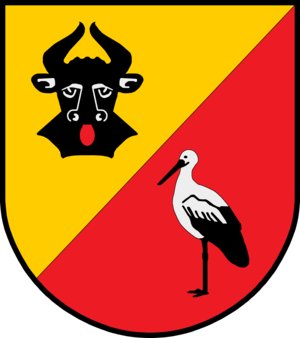
Walksfelde est une commune allemande du Schleswig-Holstein, située dans l'arrondissement du duché de Lauenbourg, à huit kilomètres à l'ouest de la ville de Mölln. Walksfelde est l'une des 25 communes de l'Amt Sandesneben-Nusse dont le siège est à Sandesneben.